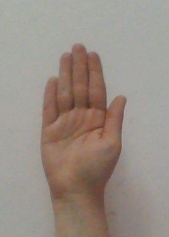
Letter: seen